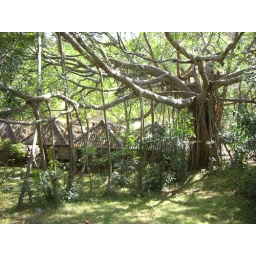
A tree near the entrance.... branches comming from the main branches and rooting in the ground !